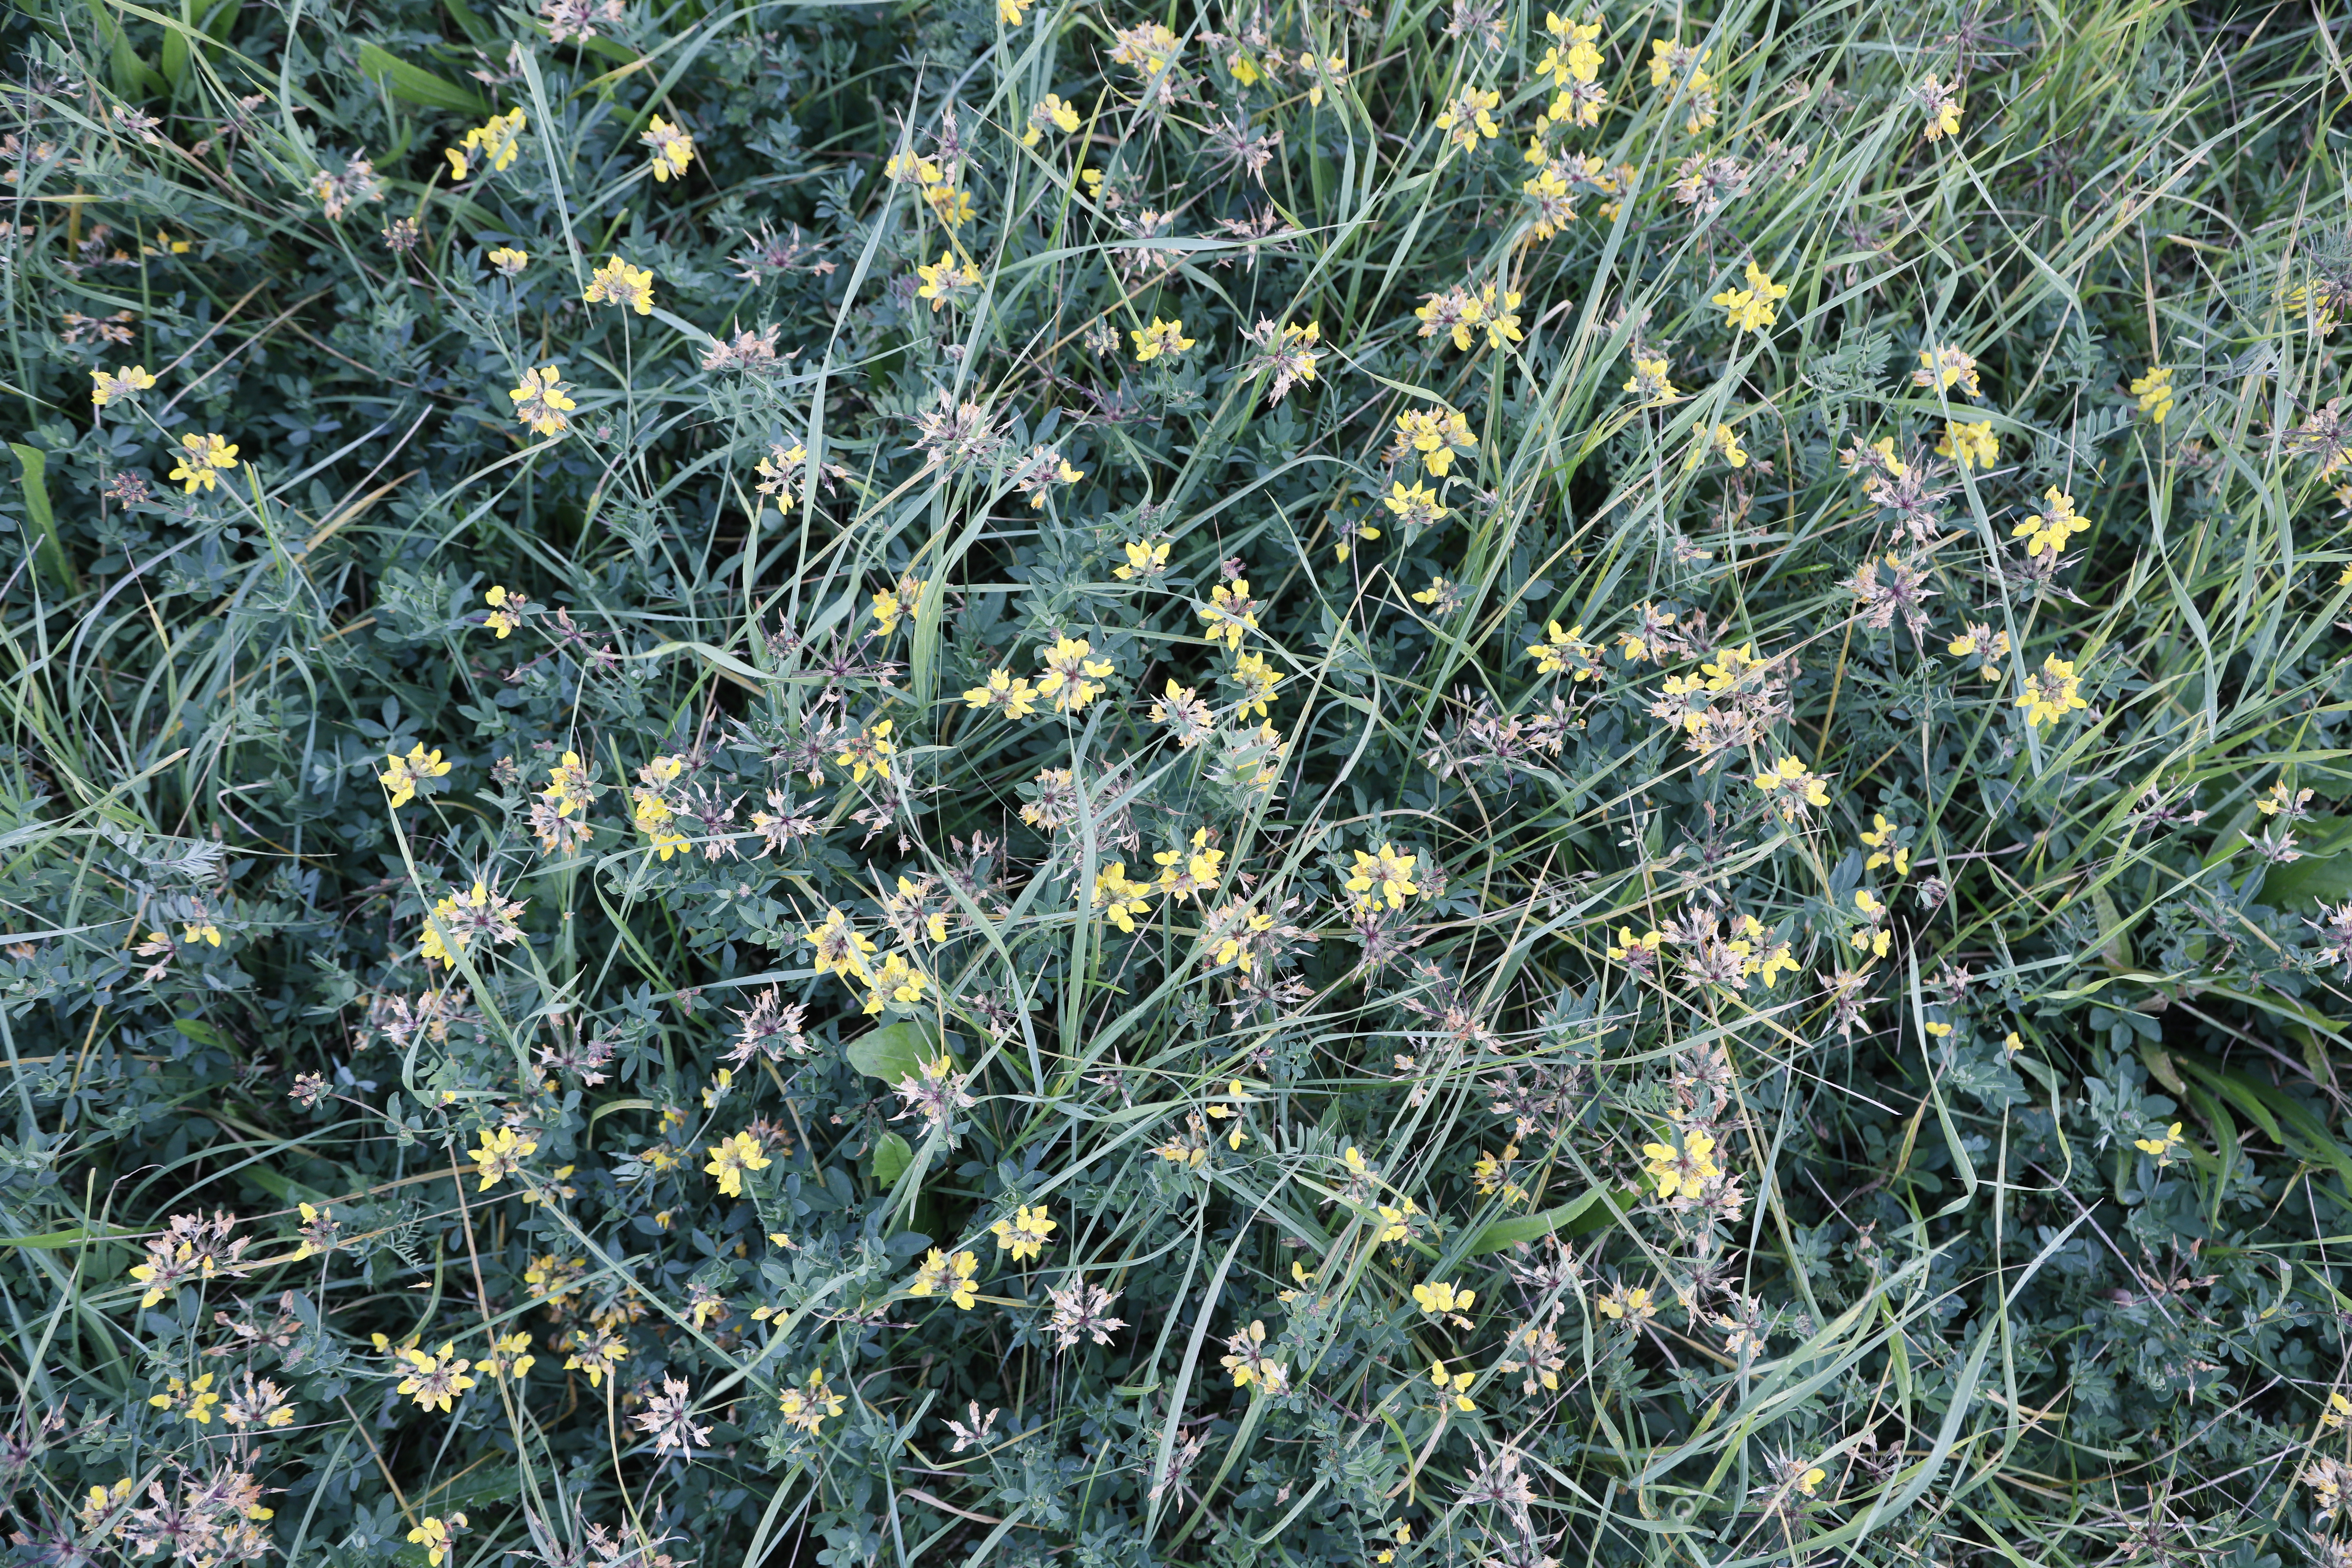
Plant species: Lotus corniculatus